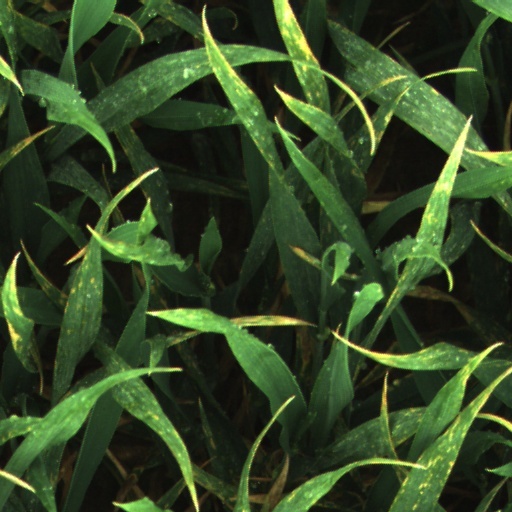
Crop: wheat